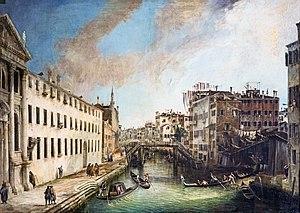
Giovanni Antonio Canal, plus connu sous le nom de Canaletto, est un peintre vénitien célèbre pour ses panoramas de Venise.